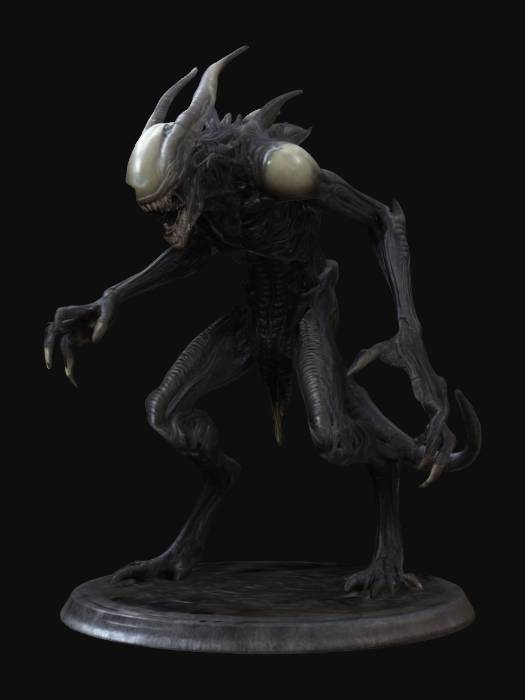
미적 점수 (1~10점): 8